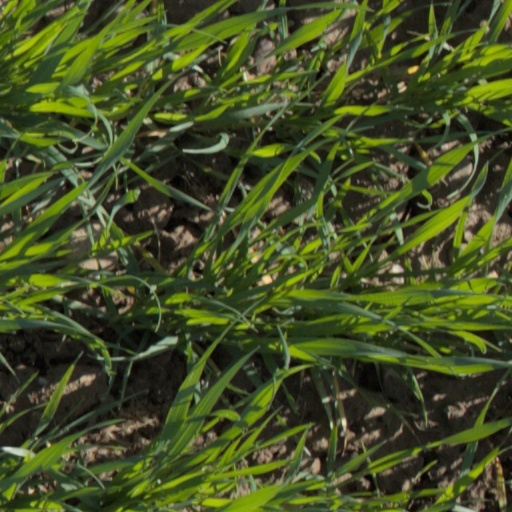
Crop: wheat